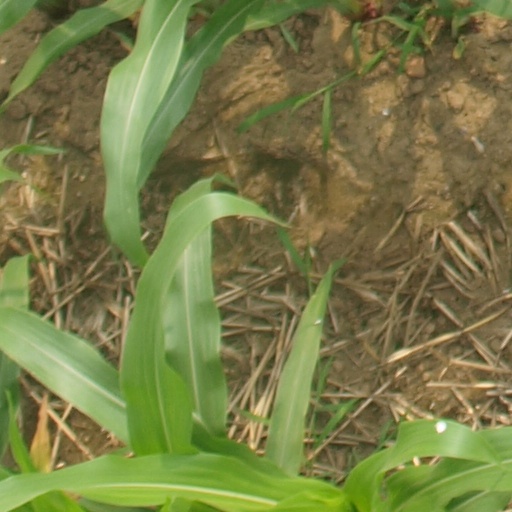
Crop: maize; corn